Mummies of Venzone

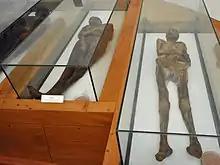
The mummies of Venzone

The mummies of Venzone are a number of mummies found in Venzone, Italy in the 1600s. They were mummified by natural processes, and, while such mummies exist elsewhere, the cause of the Venzone mummies' preservation in particular still remains a mystery.